Royal Corps of Eritrean Colonial Troops

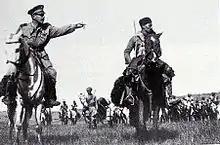
Amedeo Guillet and his "Gruppo Bande a Cavallo Amhara"

The Eritrean Ascari were considered the best of Italy's colonial soldiers, with a reputation similar to that of the Gurkhas in the forces of the British Empire. They were accordingly widely employed in other Italian colonial possessions in Africa. Eritrean NCOs were seconded to newly raised Somali and Ethiopian units after 1936.